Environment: real
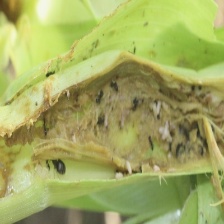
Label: fall_armyworm